Interstate 80 in Iowa

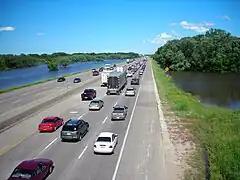
Floodwater is on both sides of a busy highway.

I-80 shares the next with I-35 on a six-lane freeway where each direction's three lanes are separated by a Jersey barrier. They begin their journey together by heading north; they briefly run through West Des Moines and then cross into Clive at University Avenue. At the Clive–Urbandale city limits is the interchange with Hickman Road, which carries US 6. Hickman Road serves a truck stop to the west and the Living History Farms visitor center to the east. The two Interstates continue north through Urbandale where they pass Douglas Avenue. The Iowa 141 exit is at Rider Corner, the point where the I-35/I-80 freeway curves 90 degrees to the east.